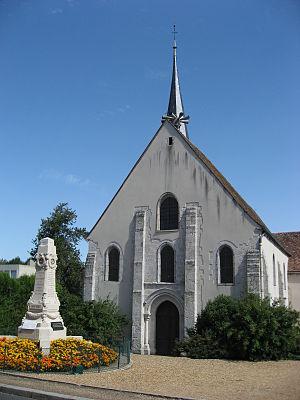
Église de Saint-Prest et monument aux morts de la première guerre mondiale.
Saint-Prest est une commune française située dans le département d'Eure-et-Loir en région Centre-Val de Loire.